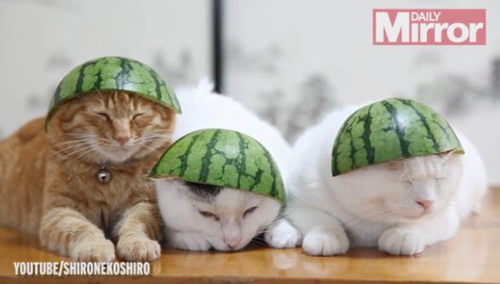
Label: trash